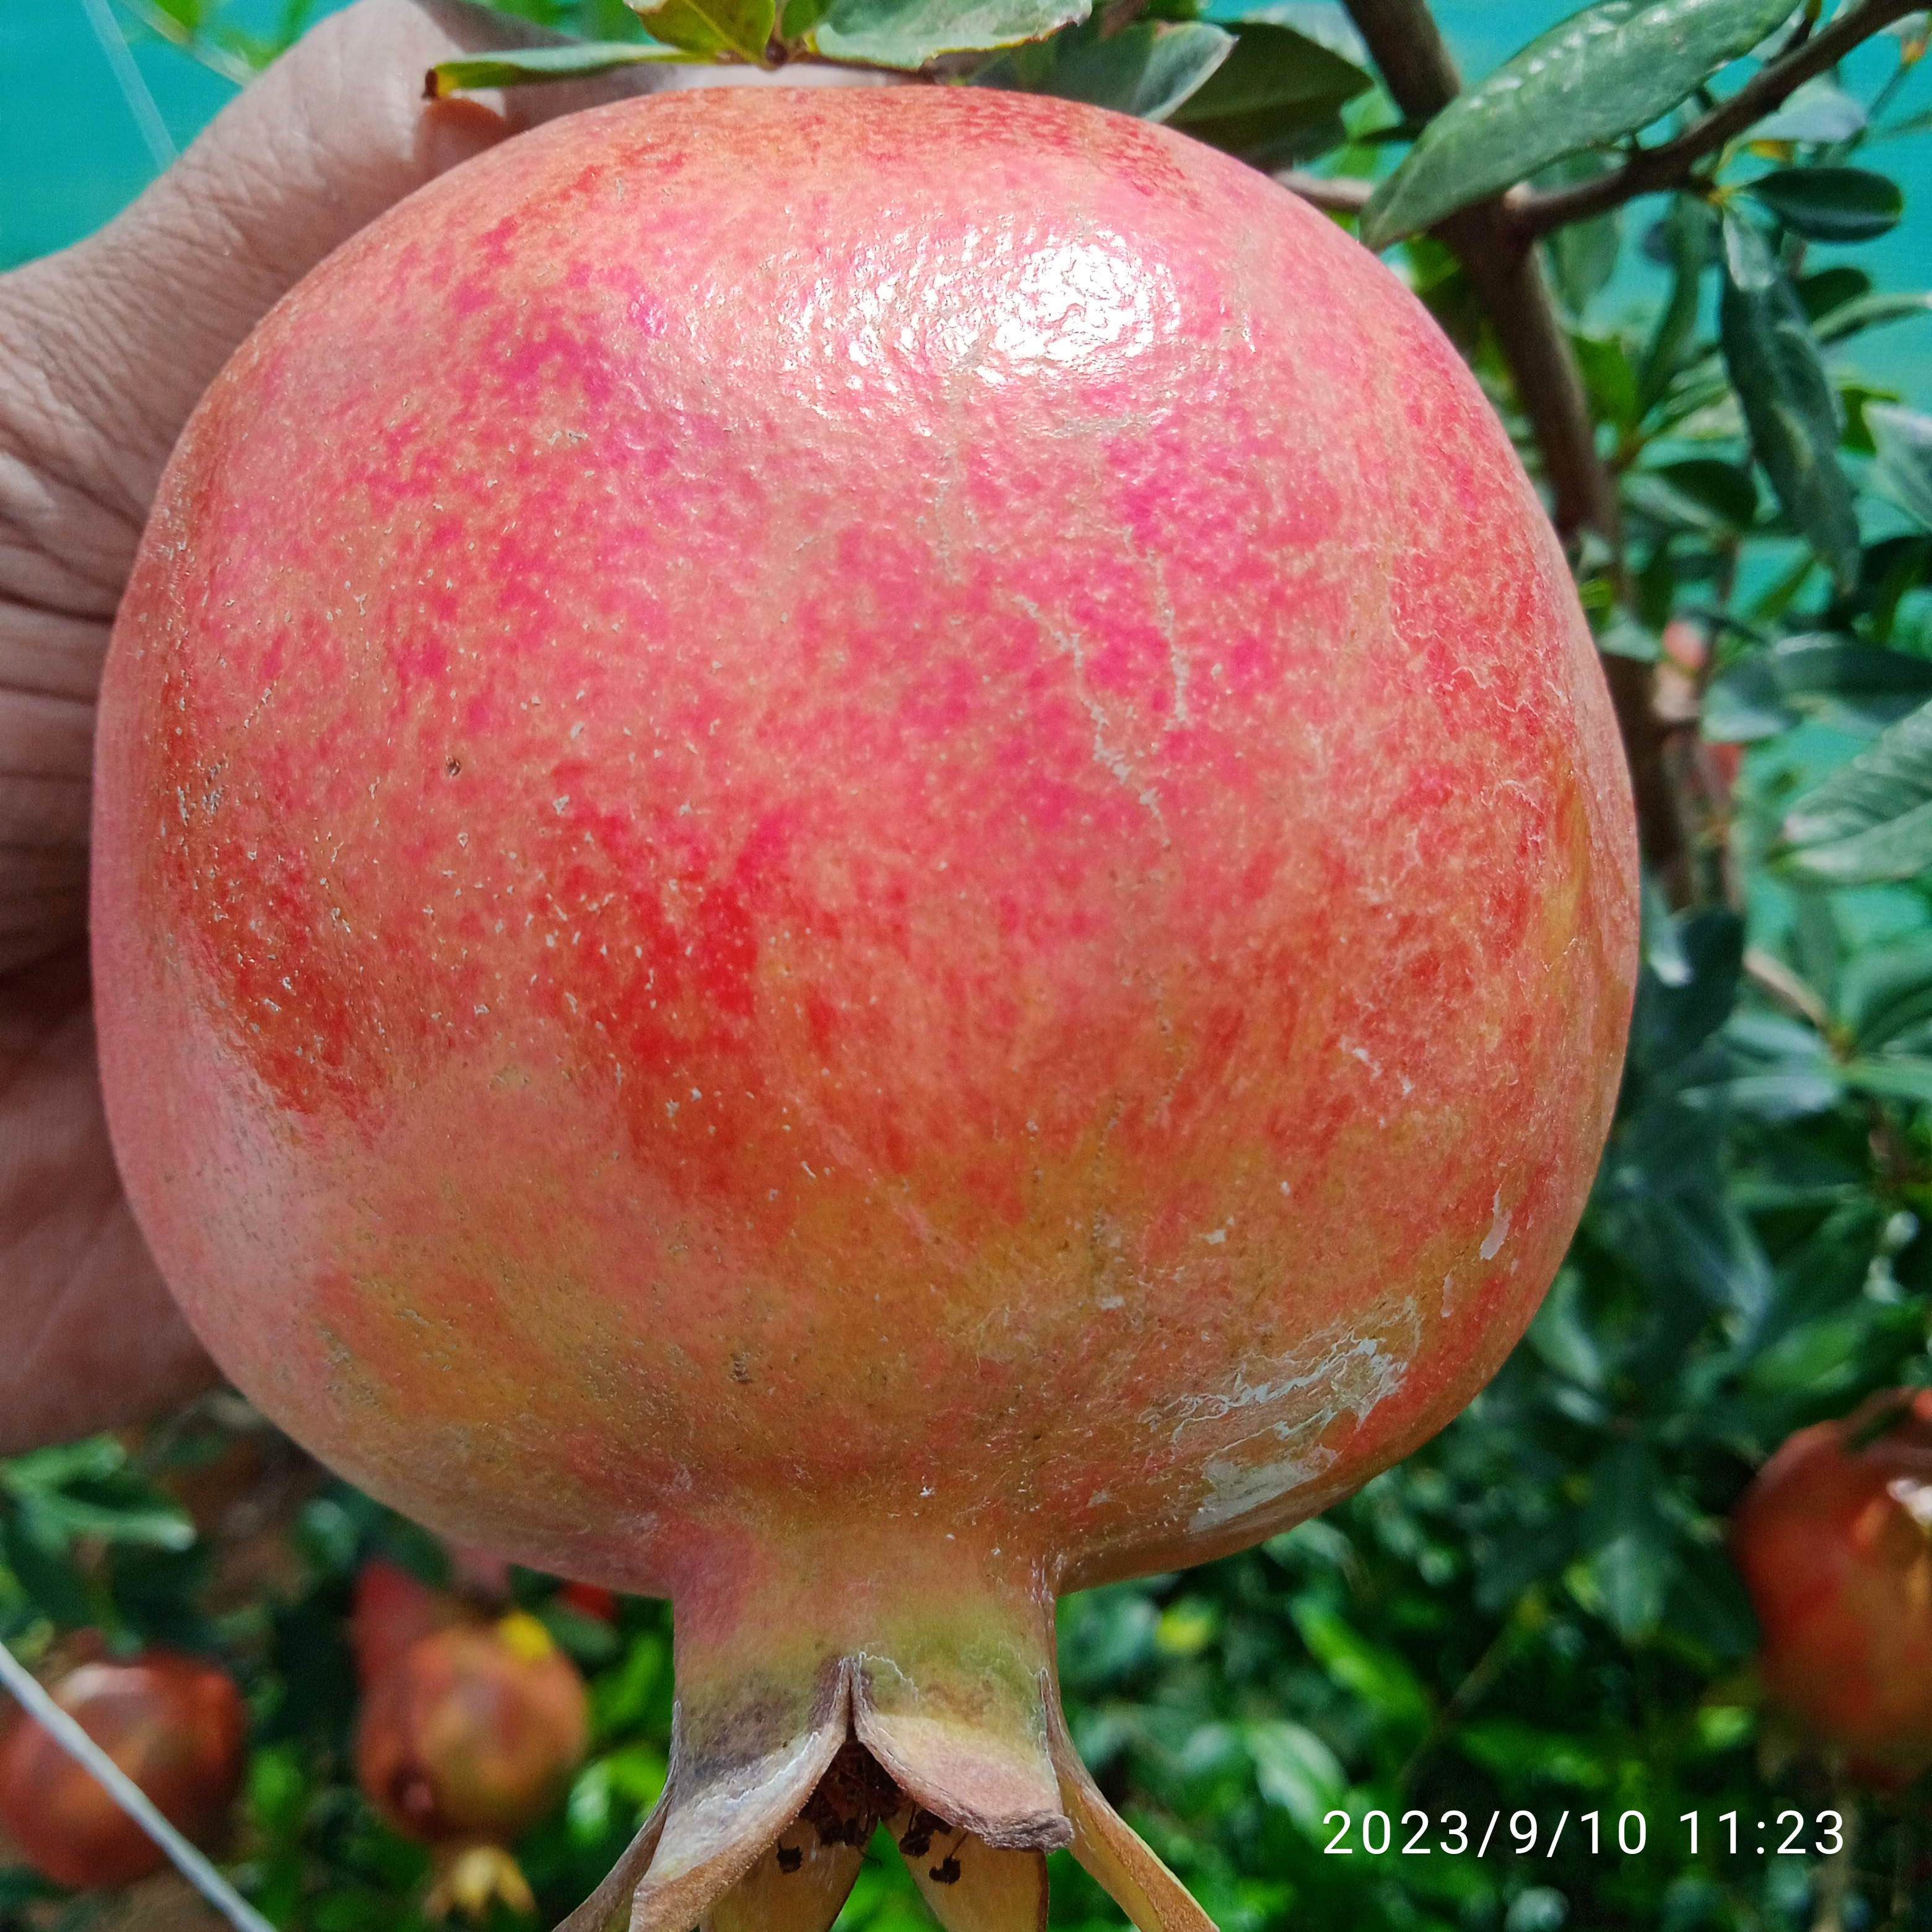
Label: Healthy